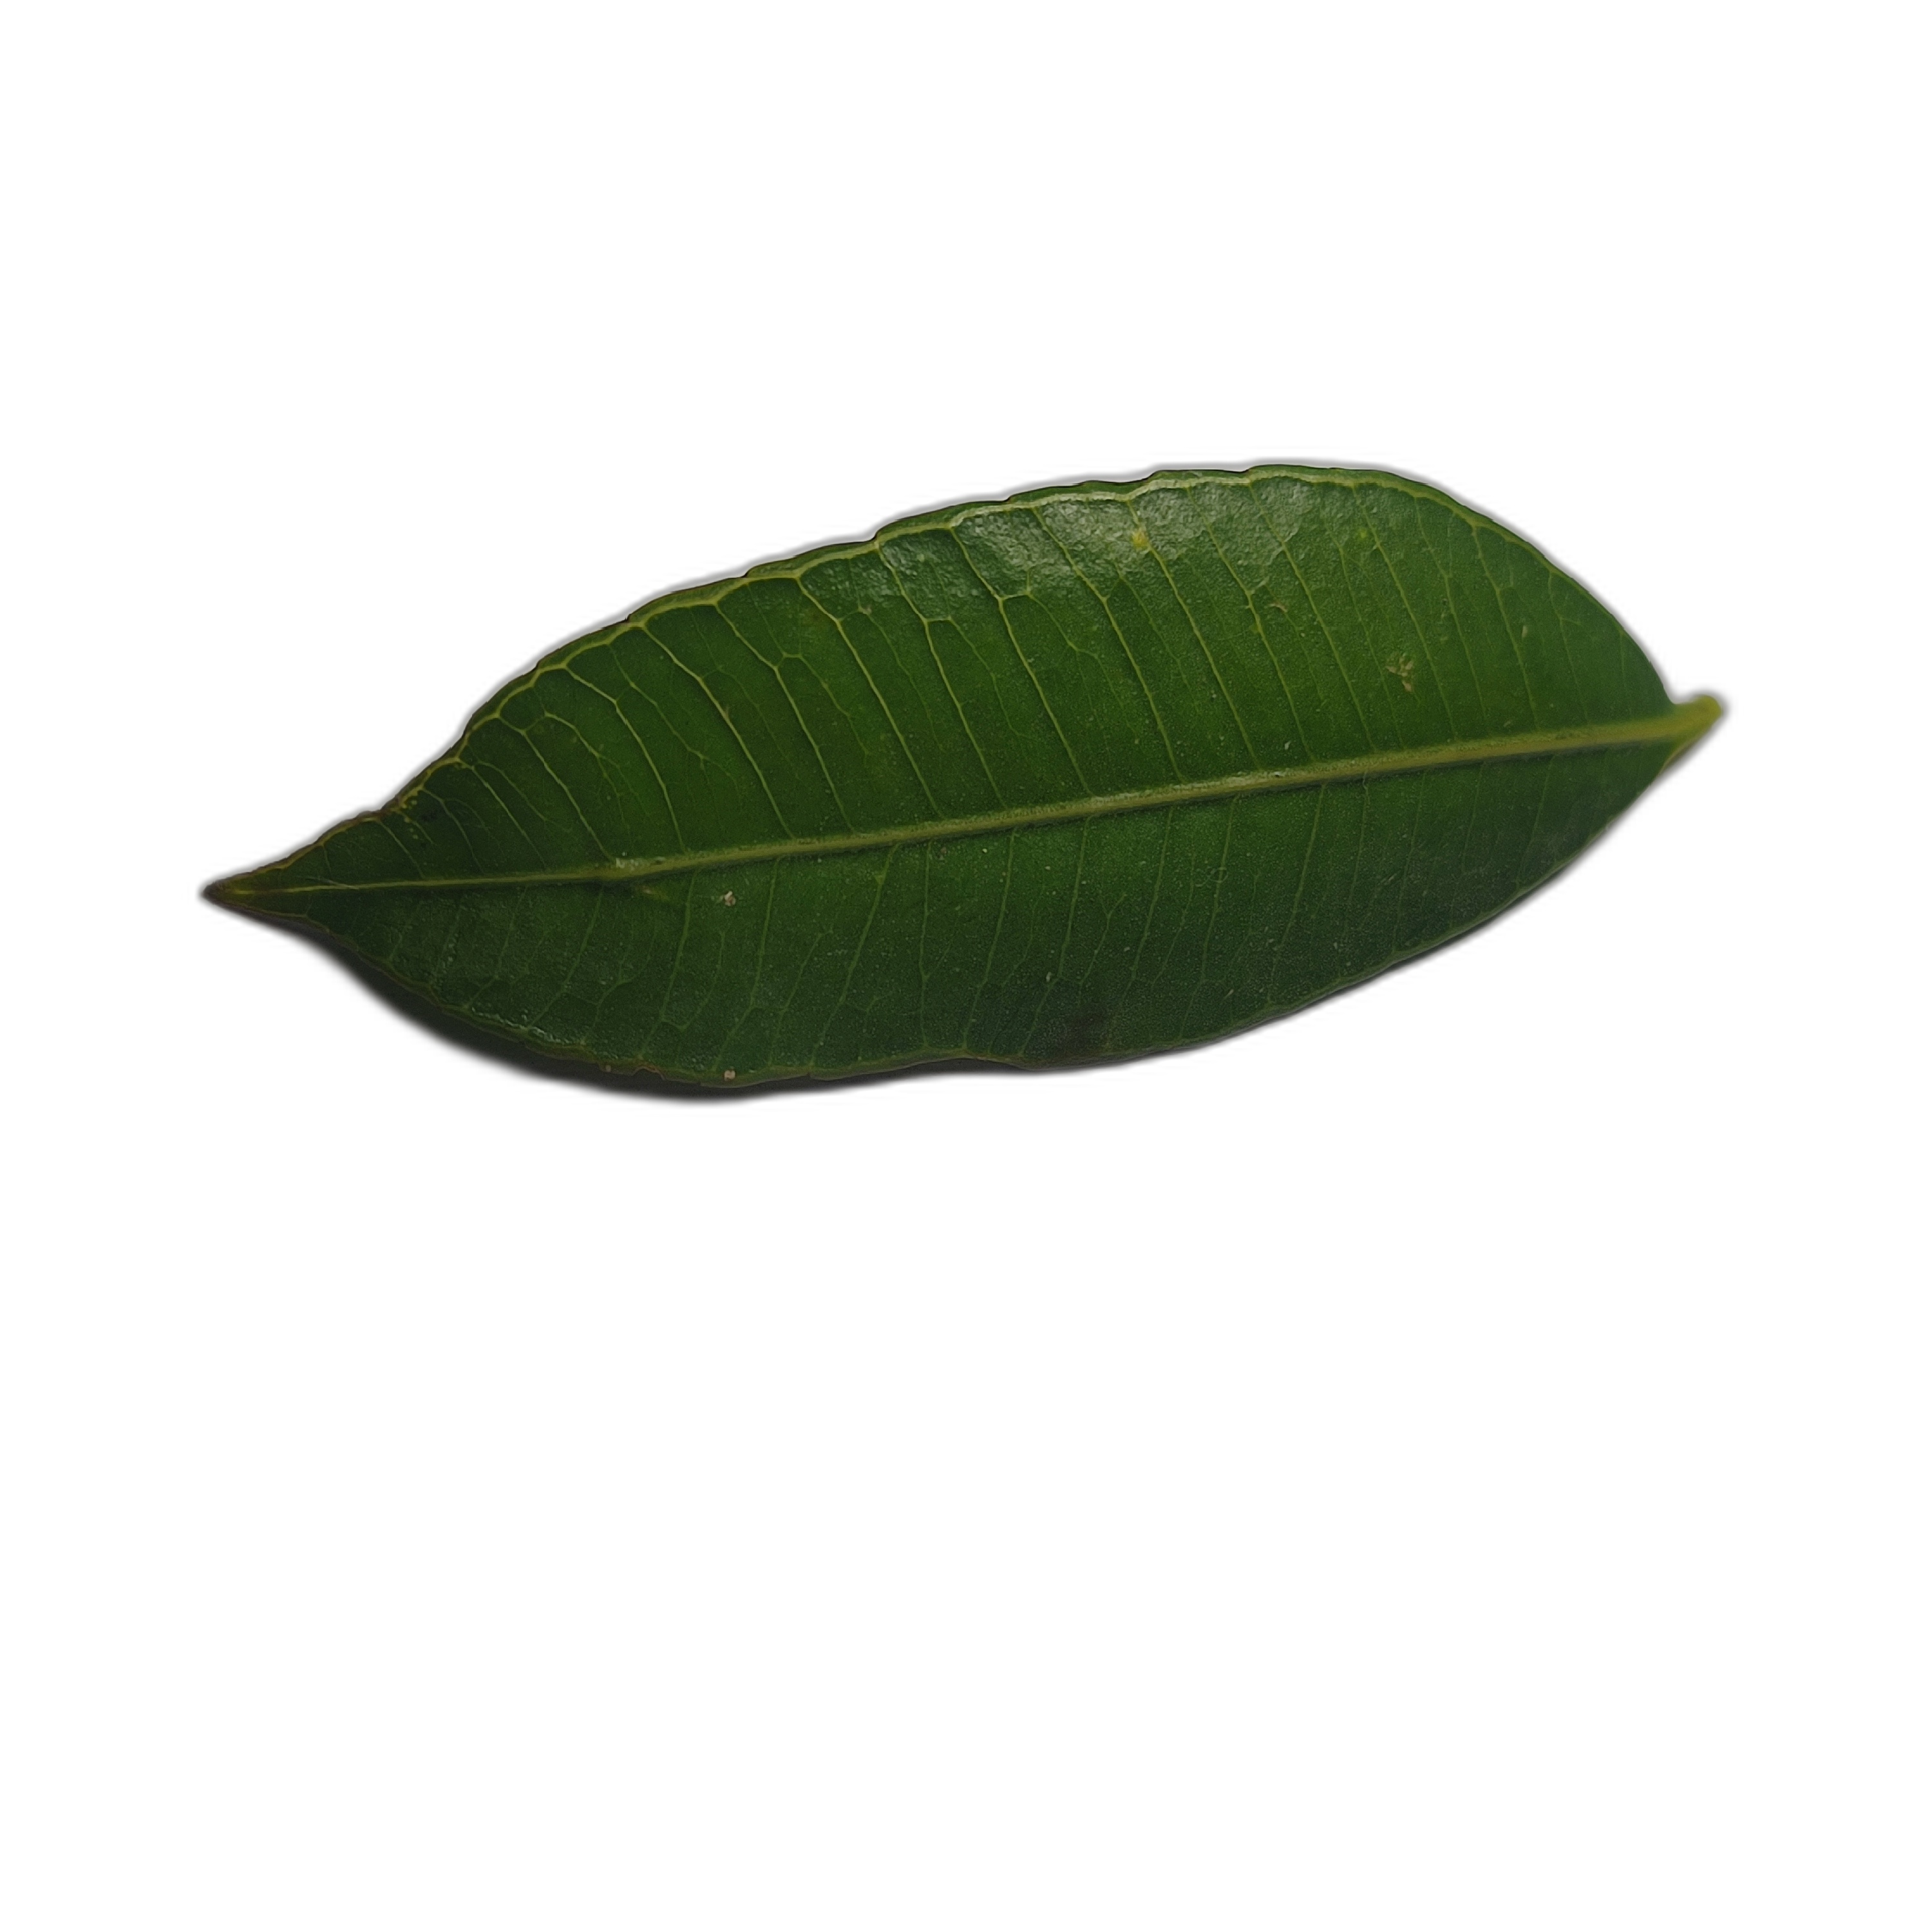
Label: healthy